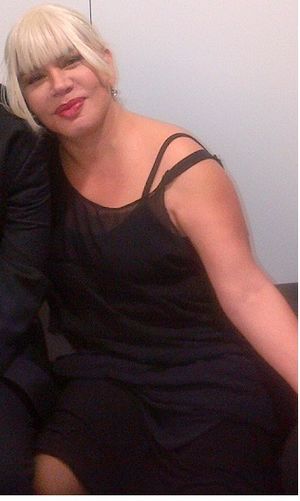
Sezen Aksu
Sezen Aksu
"Sezen Aksu er en tyrkiske folk, popmusik sanger, sangskriver og producer, der har solgt over 40 millioner albums på verdensplan. Hendes øgenavne kan nævnes ""Queen of Tyrkisk Pop "" og Minik Serçe.